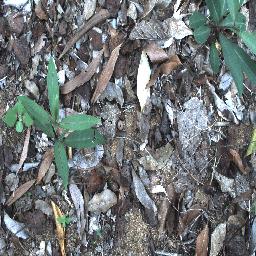
Label: rubber_vine